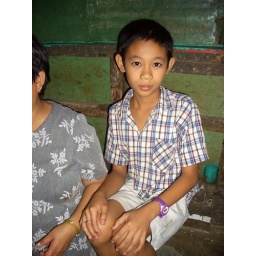
boy in central market Iloilo City